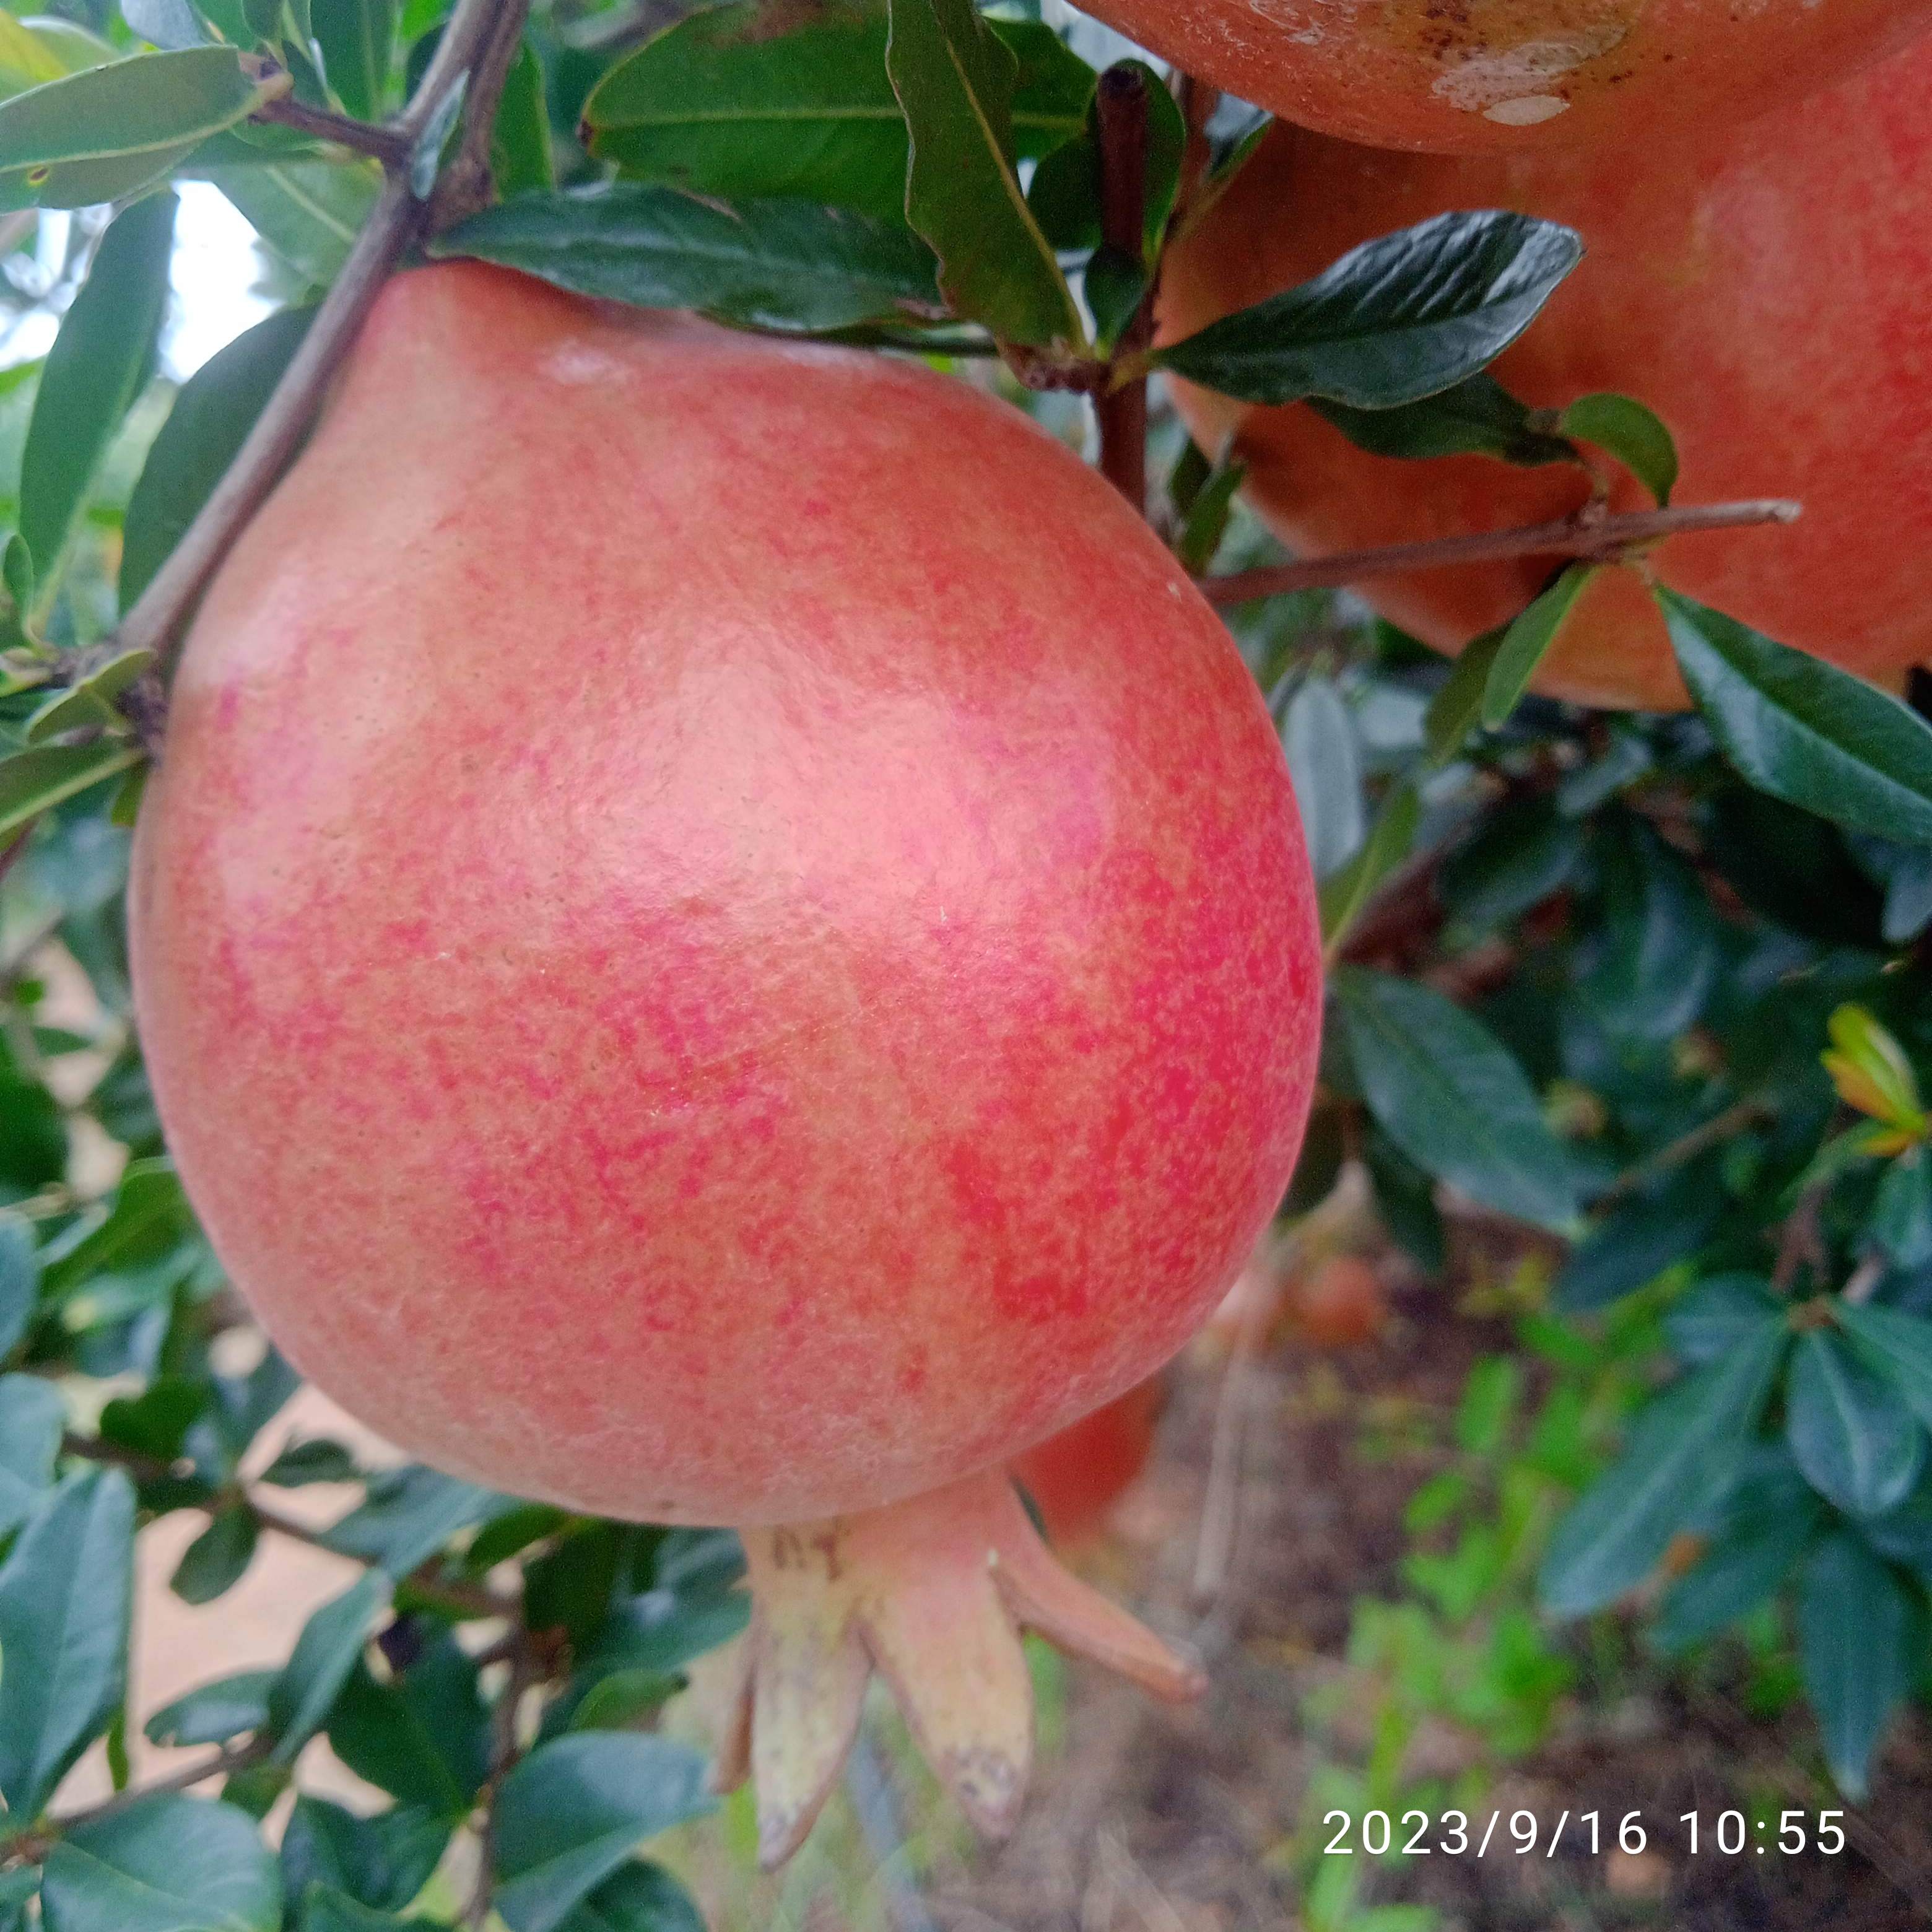
Label: Healthy